Boogie Nights (song)

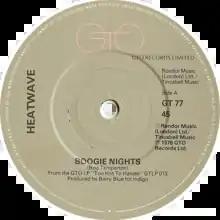
One of side-A labels of the UK single

"Boogie Nights" is a 1977 single by international funk-disco group Heatwave. It was written by keyboardist Rod Temperton and was included on Heatwave's debut album, "Too Hot to Handle". Harpist Carla Skanger (a pseudonym of Sheila Bromberg of the London Symphony Orchestra) played harp and American actor and singer Clarke Peters performed backing vocals on the recording.